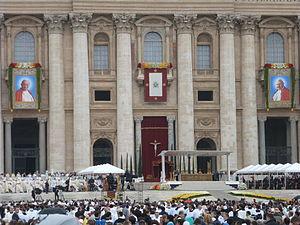
Parvis de la basilique Saint-Pierre de Rome le jour de la canonisation de Jean-Paul II et de Jean XXIII.
Les canonisations des papes Jean XXIII et Jean-Paul II, annoncées le 30 septembre 2013 lors d'un consistoire ordinaire public, ont eu lieu au cours d'une cérémonie religieuse solennelle le 27 avril 2014 place Saint-Pierre au Vatican et au cours de laquelle les deux bienheureux papes Jean XXIII et Jean-Paul II sont déclarés saints de l'Église catholique.